Neon tetra

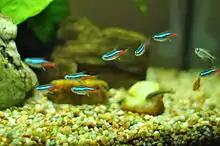
A shoal of neon tetras in a home aquarium

In the wild they inhabit very soft, acidic waters (pH 4.0 to 4.8) Ideal pH for aquarium is 7.0, but a range of 6.0 to 8.0 is tolerable. They can have a lifespan of as long as ten years, but normally just two to three years in an aquarium.